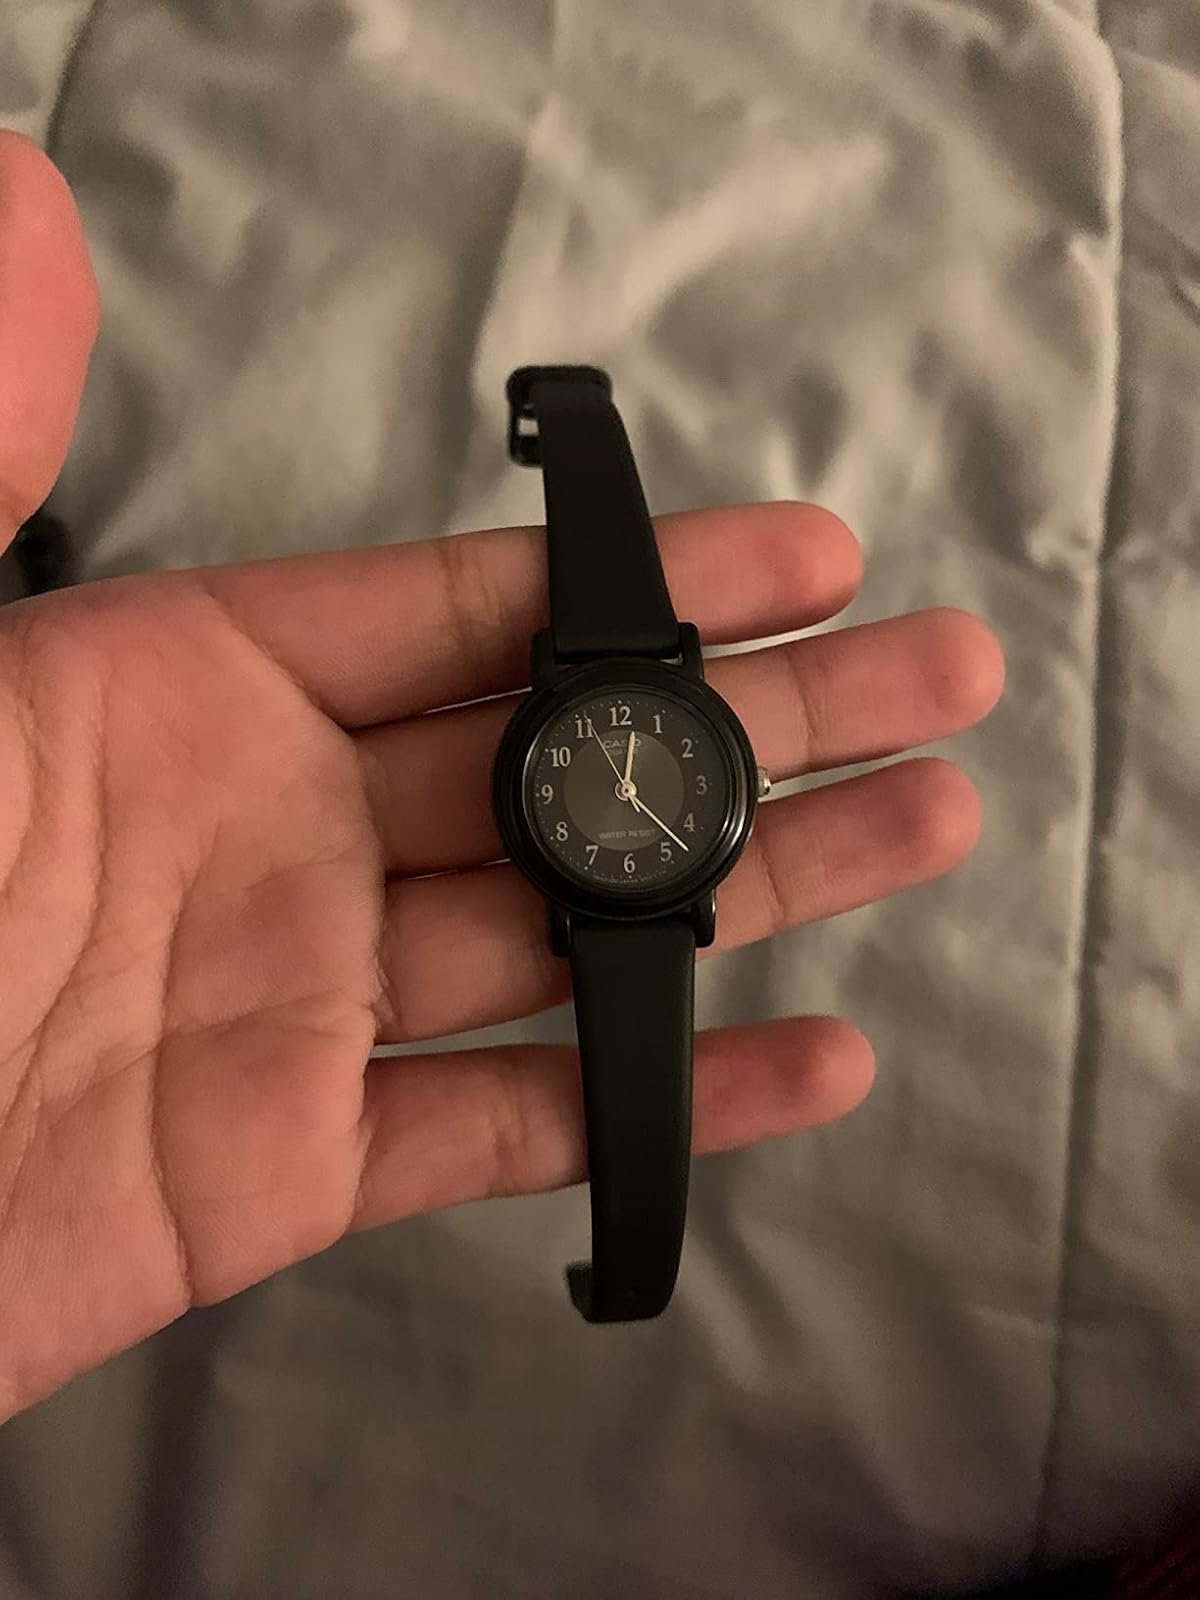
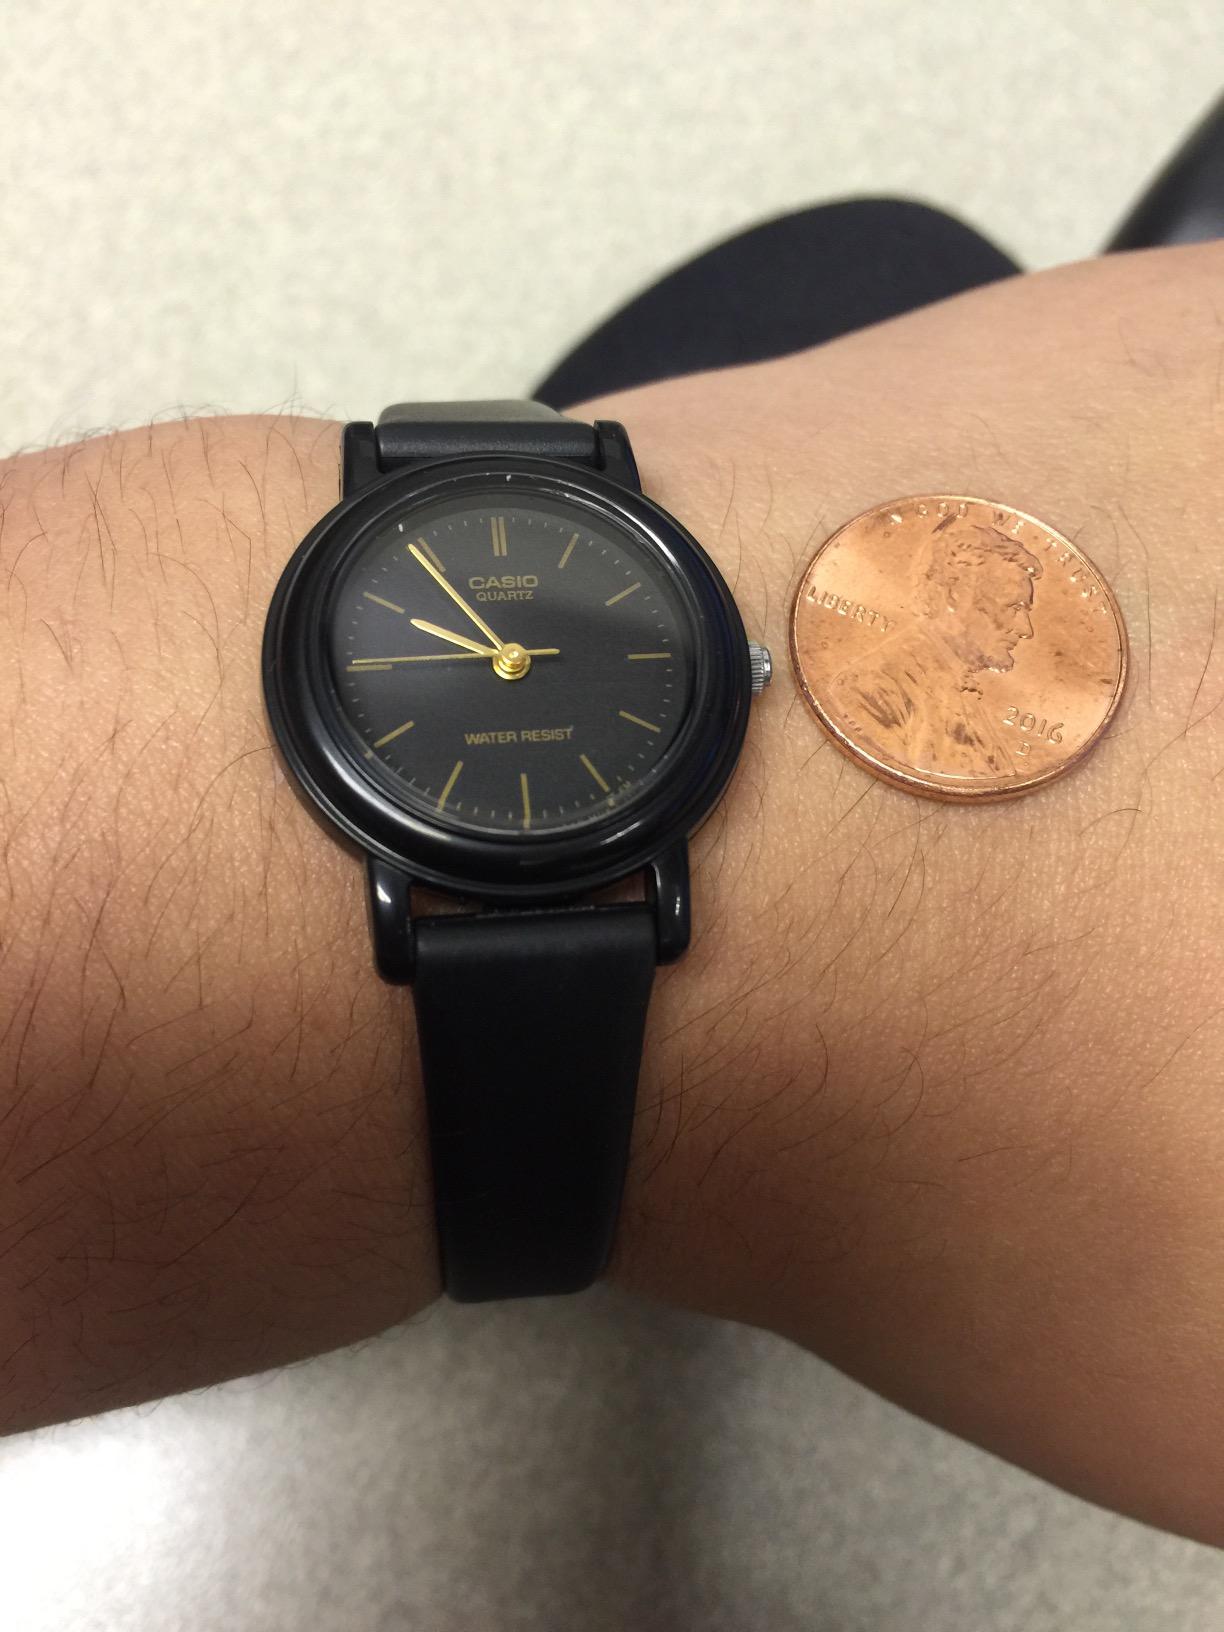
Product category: accessories_watch
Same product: no